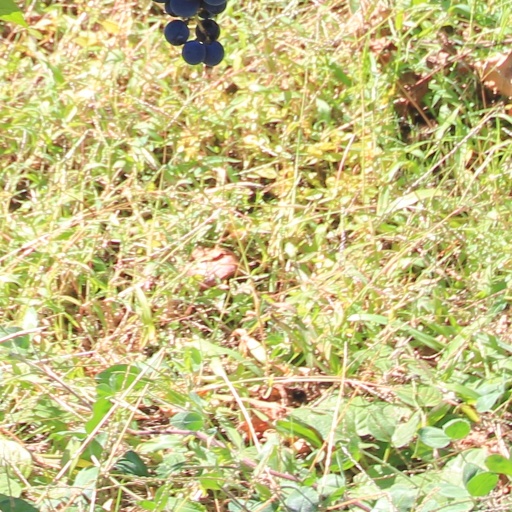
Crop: grape